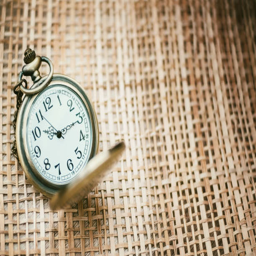
a pocket watch , on a wooden floor